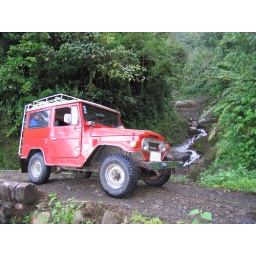
Log bridge mountain pass near Quepos Port in the southern Pacific Coast of Costa Rica